Northern Alliance

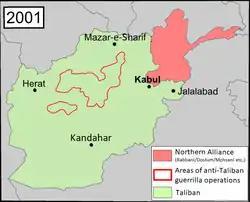
Territorial control of Northern Alliance before the U.S invasion of Afghanistan

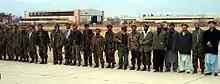
United Front troops lined up next to the runway at Bagram Airfield in Parwan Province. (December 16, 2001)

After the September 11 attacks in the United States in 2001, the United Front succeeded in retaking Kabul from the Taliban with air support from US-led forces during Operation Enduring Freedom. Despite fears of a return to the chaos similar to that of the 1992–1996 civil war, all the Afghan leaders met in Germany to create a new government. Hamid Karzai was chosen to lead the country and most key positions were given to Tajik members of the Northern Alliance. This created a major international issue. While Pakistan has always favored Afghanistan's major ethnic group, the Pashtun, India saw an opportunity for increasing its regional power by jumping on board with the support of the Northern Alliance in the early days of the war. With both nations seeking to increase or maintain their regional power through opposing factions on the ground, observers came to view the conflict in Afghanistan as a proxy-war between the two state powers.